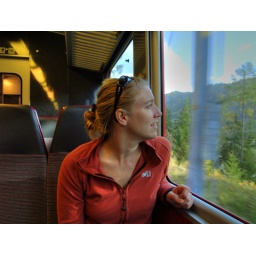
Me. Looking out the train window wondering why I don't live in Switzerland.